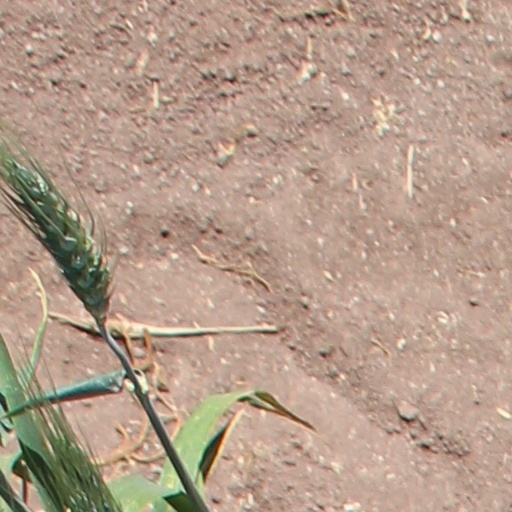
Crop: wheat